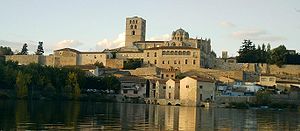
Zamora (Spanien)
Zamora ved floden Duero
Zamora er en by i regionen Castilla y León i Spanien, nær grænsen til Portugal. Zamora, som er hovedby i provinsen af samme navn, har cirka 65.000 indbyggere. Den præges af mange romersk-katolske kirker, blandt dem den kendte katedral. Påskefejringen trækker hvert år mange besøgende til byen.